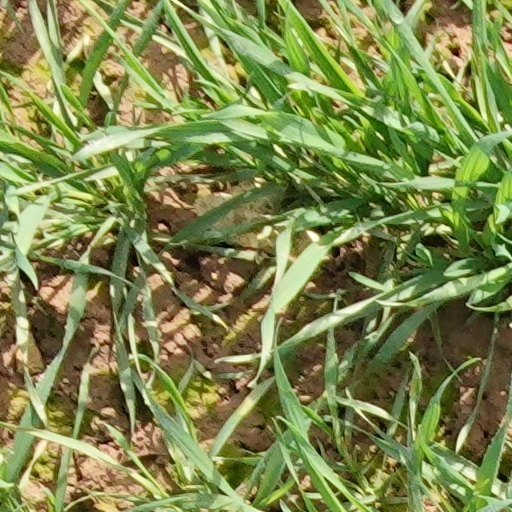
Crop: wheat